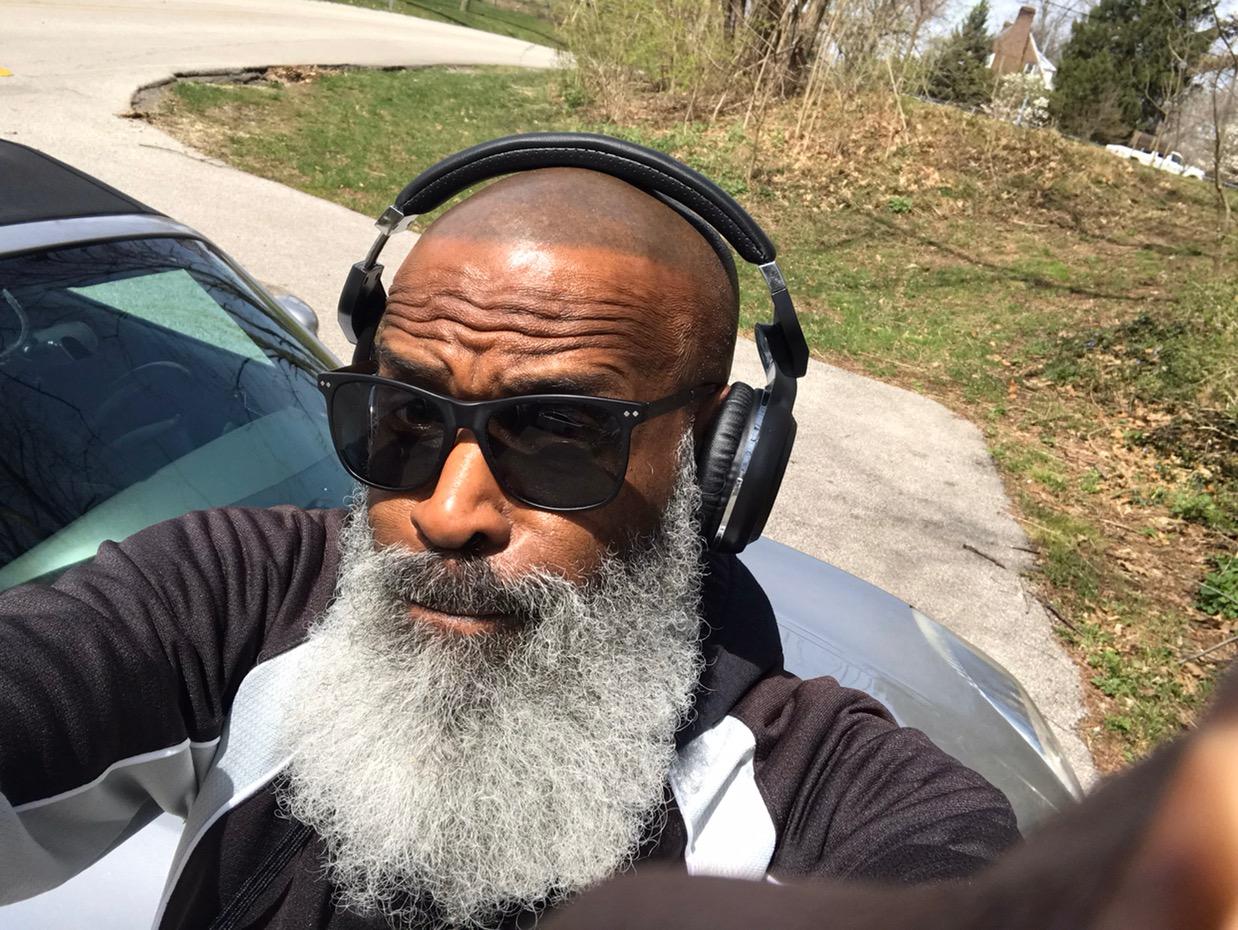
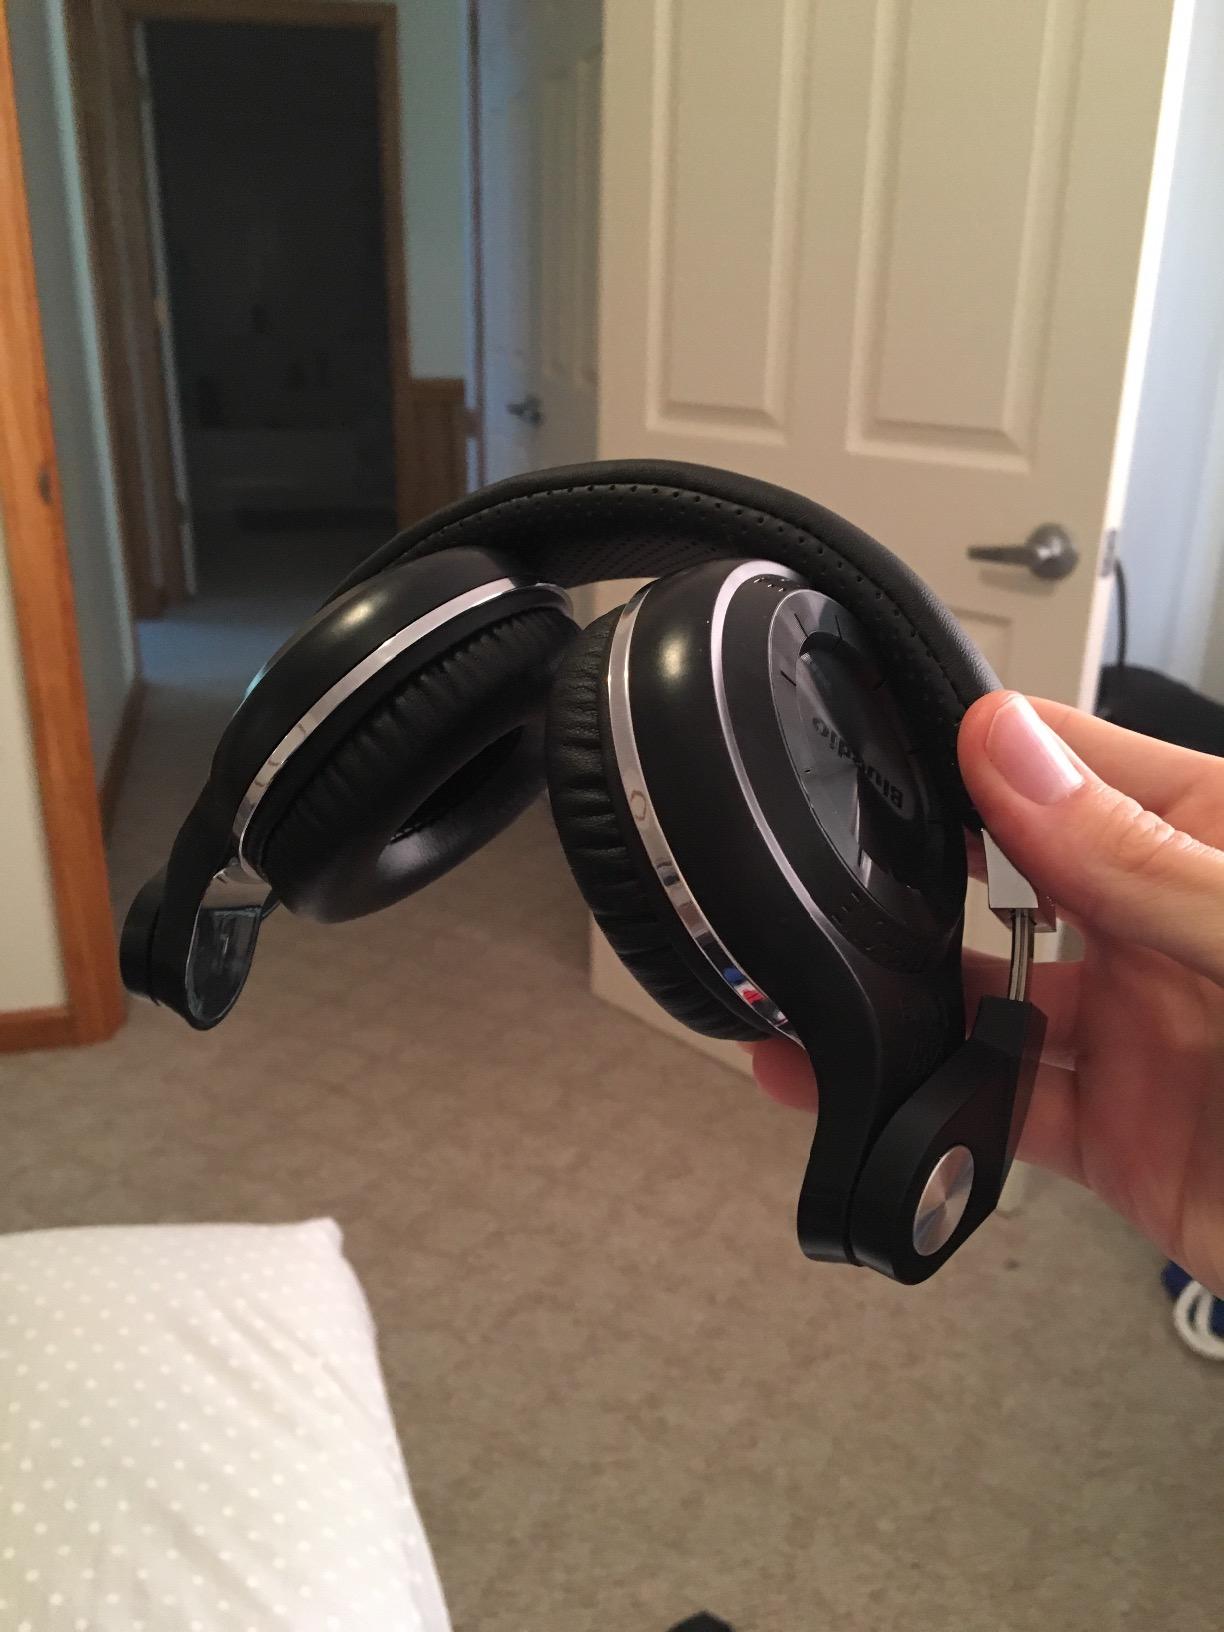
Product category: headphones
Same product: yes